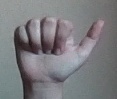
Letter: dhad